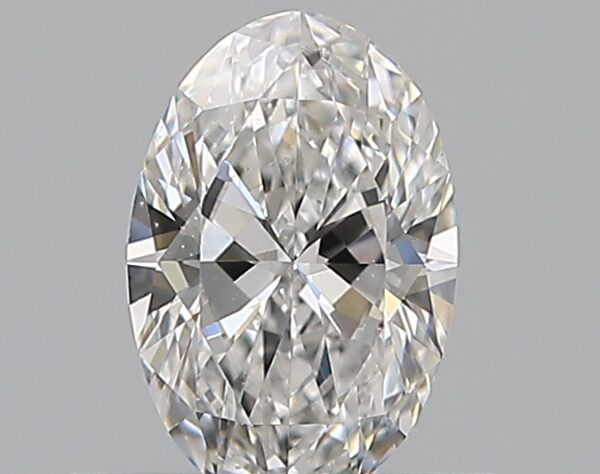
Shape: oval
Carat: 0.51
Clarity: VS1
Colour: E
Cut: EX
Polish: EX
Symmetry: VG
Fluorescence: N
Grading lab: GIA
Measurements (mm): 6.69 x 4.44 x 2.65